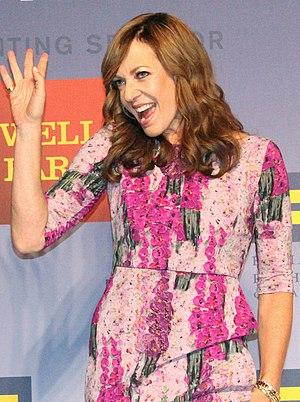
Mom est une série télévisée américaine créée par Chuck Lorre et Eddie Gorodetsky, diffusée depuis le 23 septembre 2013 sur le réseau CBS et en simultané au Canada sur Citytv.